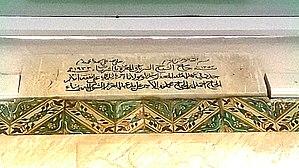
Sidi El Béchir , Tunis سيدي البشير ، تونس
La mosquée El Charbati est une mosquée tunisienne située dans le quartier d'El Hajjamine rattaché au faubourg de Bab El Jazira, au sud de la médina de Tunis.